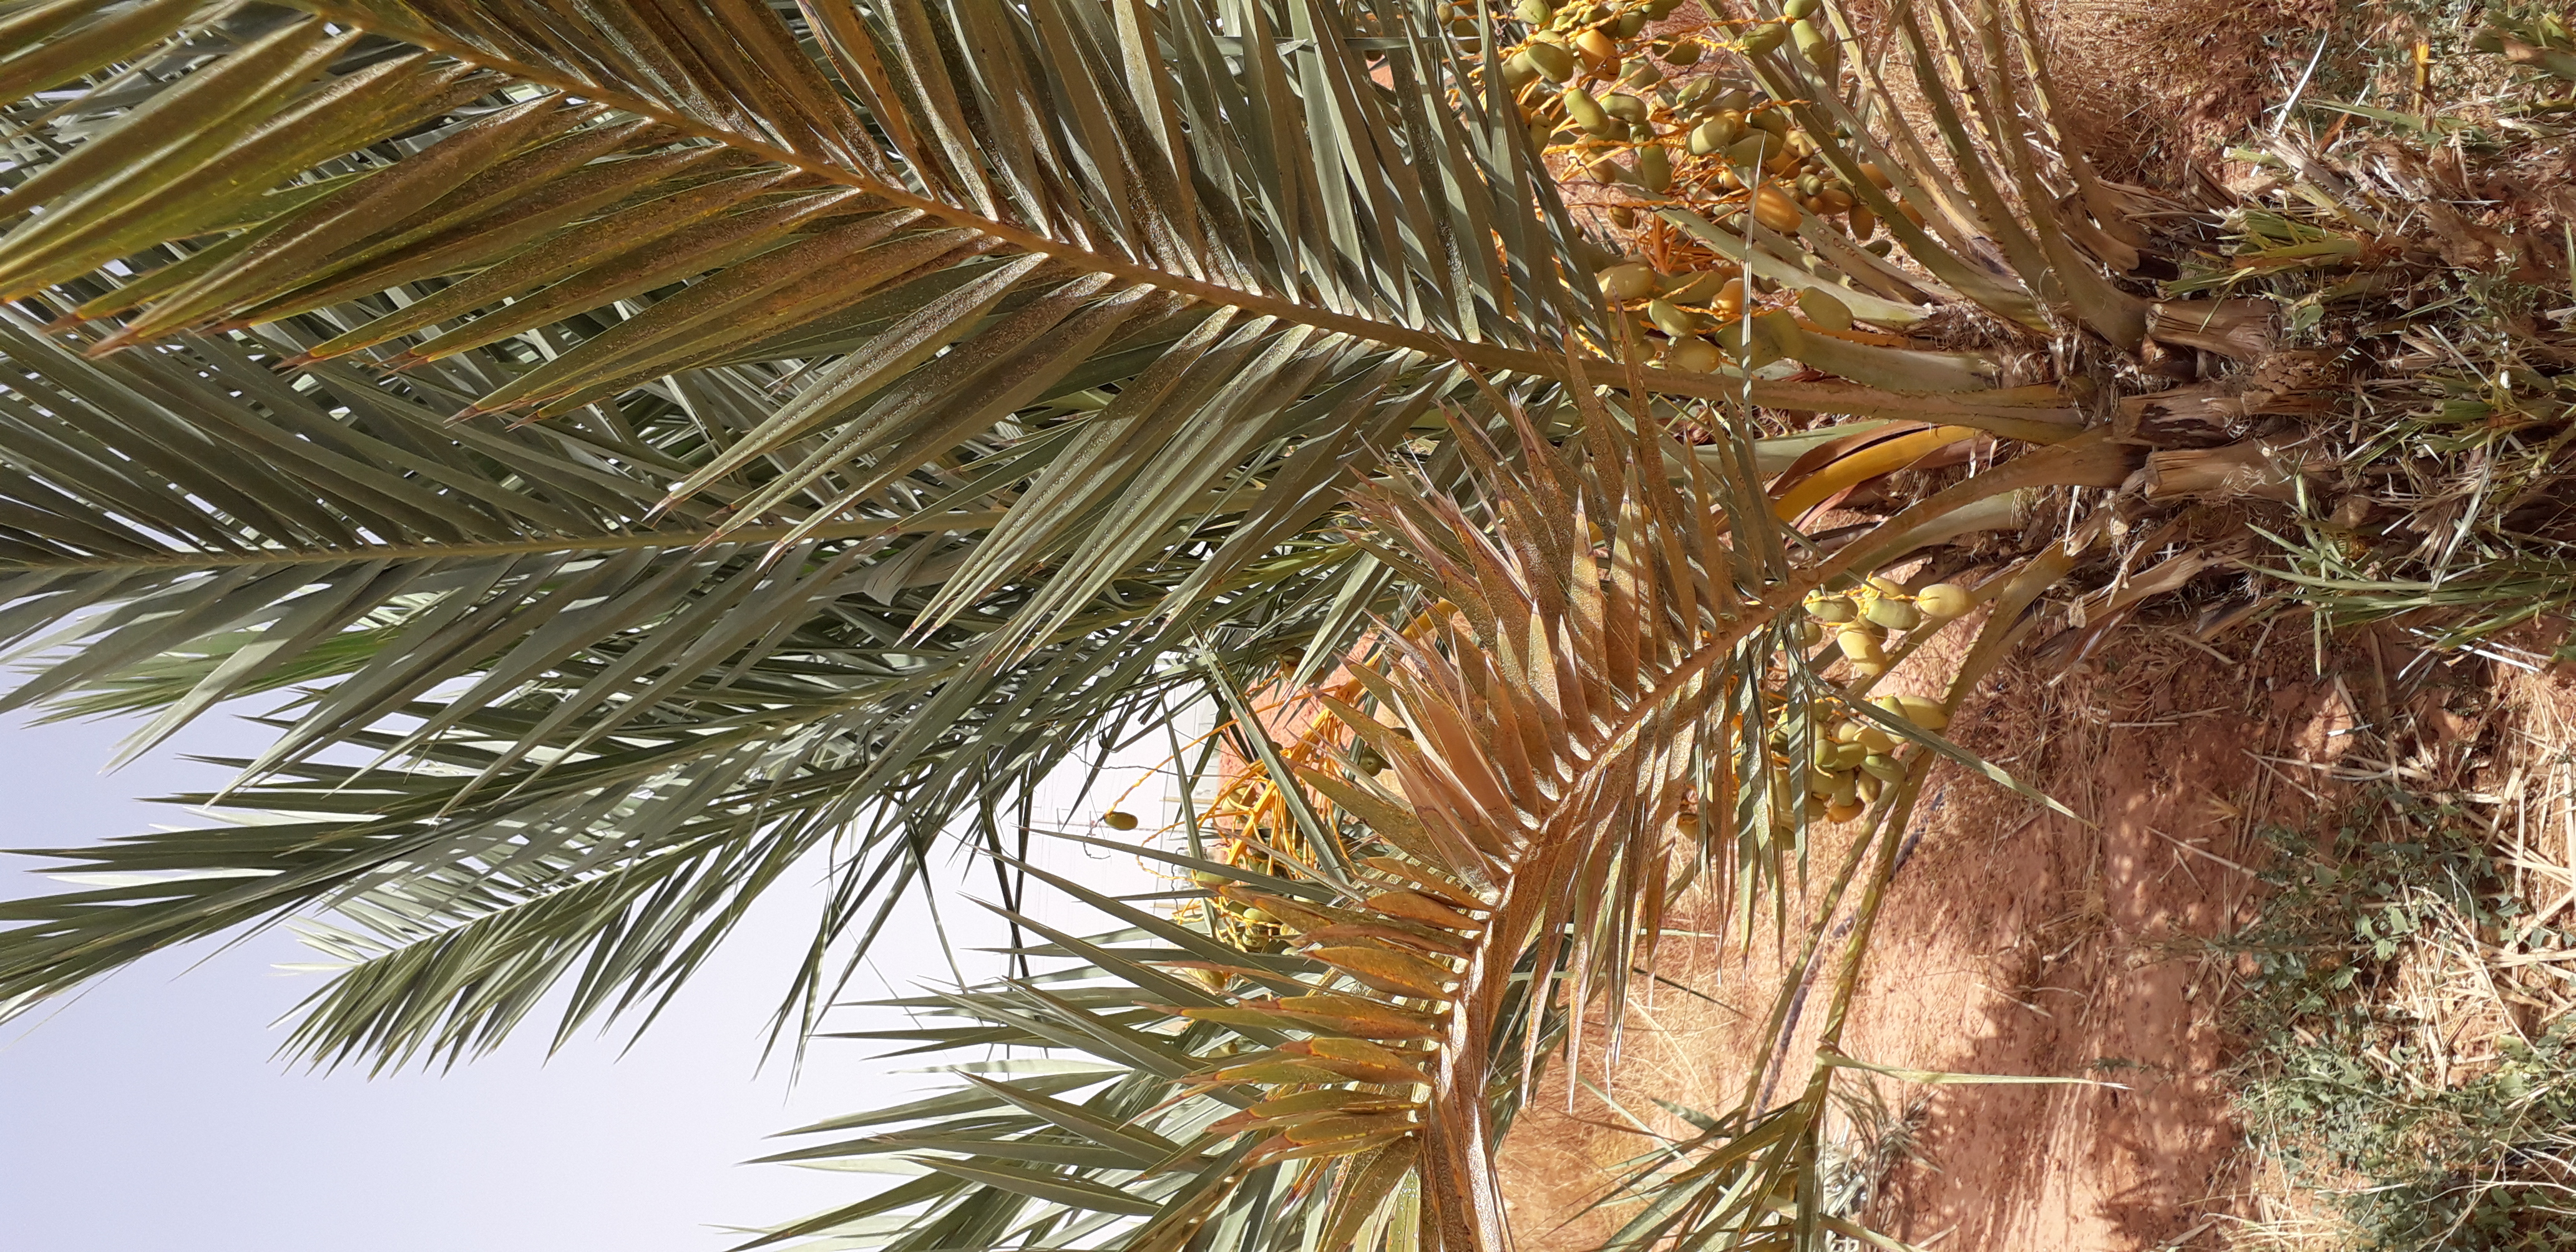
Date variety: Boumajhoul